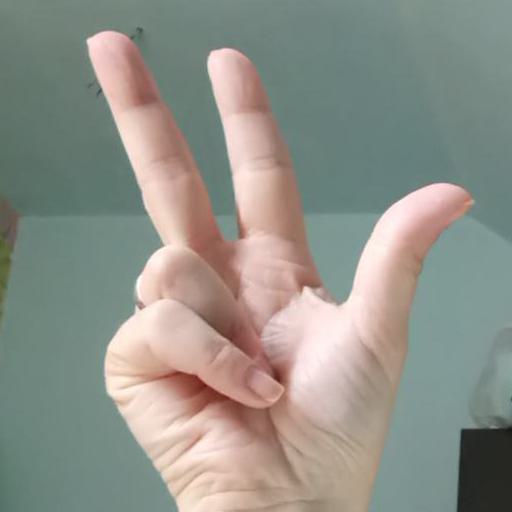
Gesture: three2